Oppède

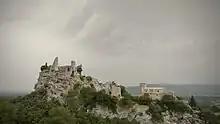
Oppède le Vieux as seen from the northern flank of the Luberon mountains in June 2023.

It is in fact two villages: Oppède-le-Vieux ("the old" in French), built against the Petit Luberon and dating back to the 12th century, and Oppède-les-Poulivets ("nice view" in Provençal), today known as "le village", down in the valley.